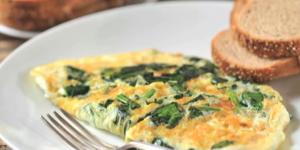
omelette con espinaca y champinones